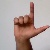
The image shows a hand gesture representing the letter 'L' in Indian Sign Language.